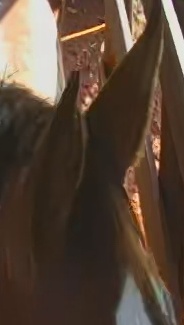
Face region: ears (position_of_ears)
Pain indicator: not_present